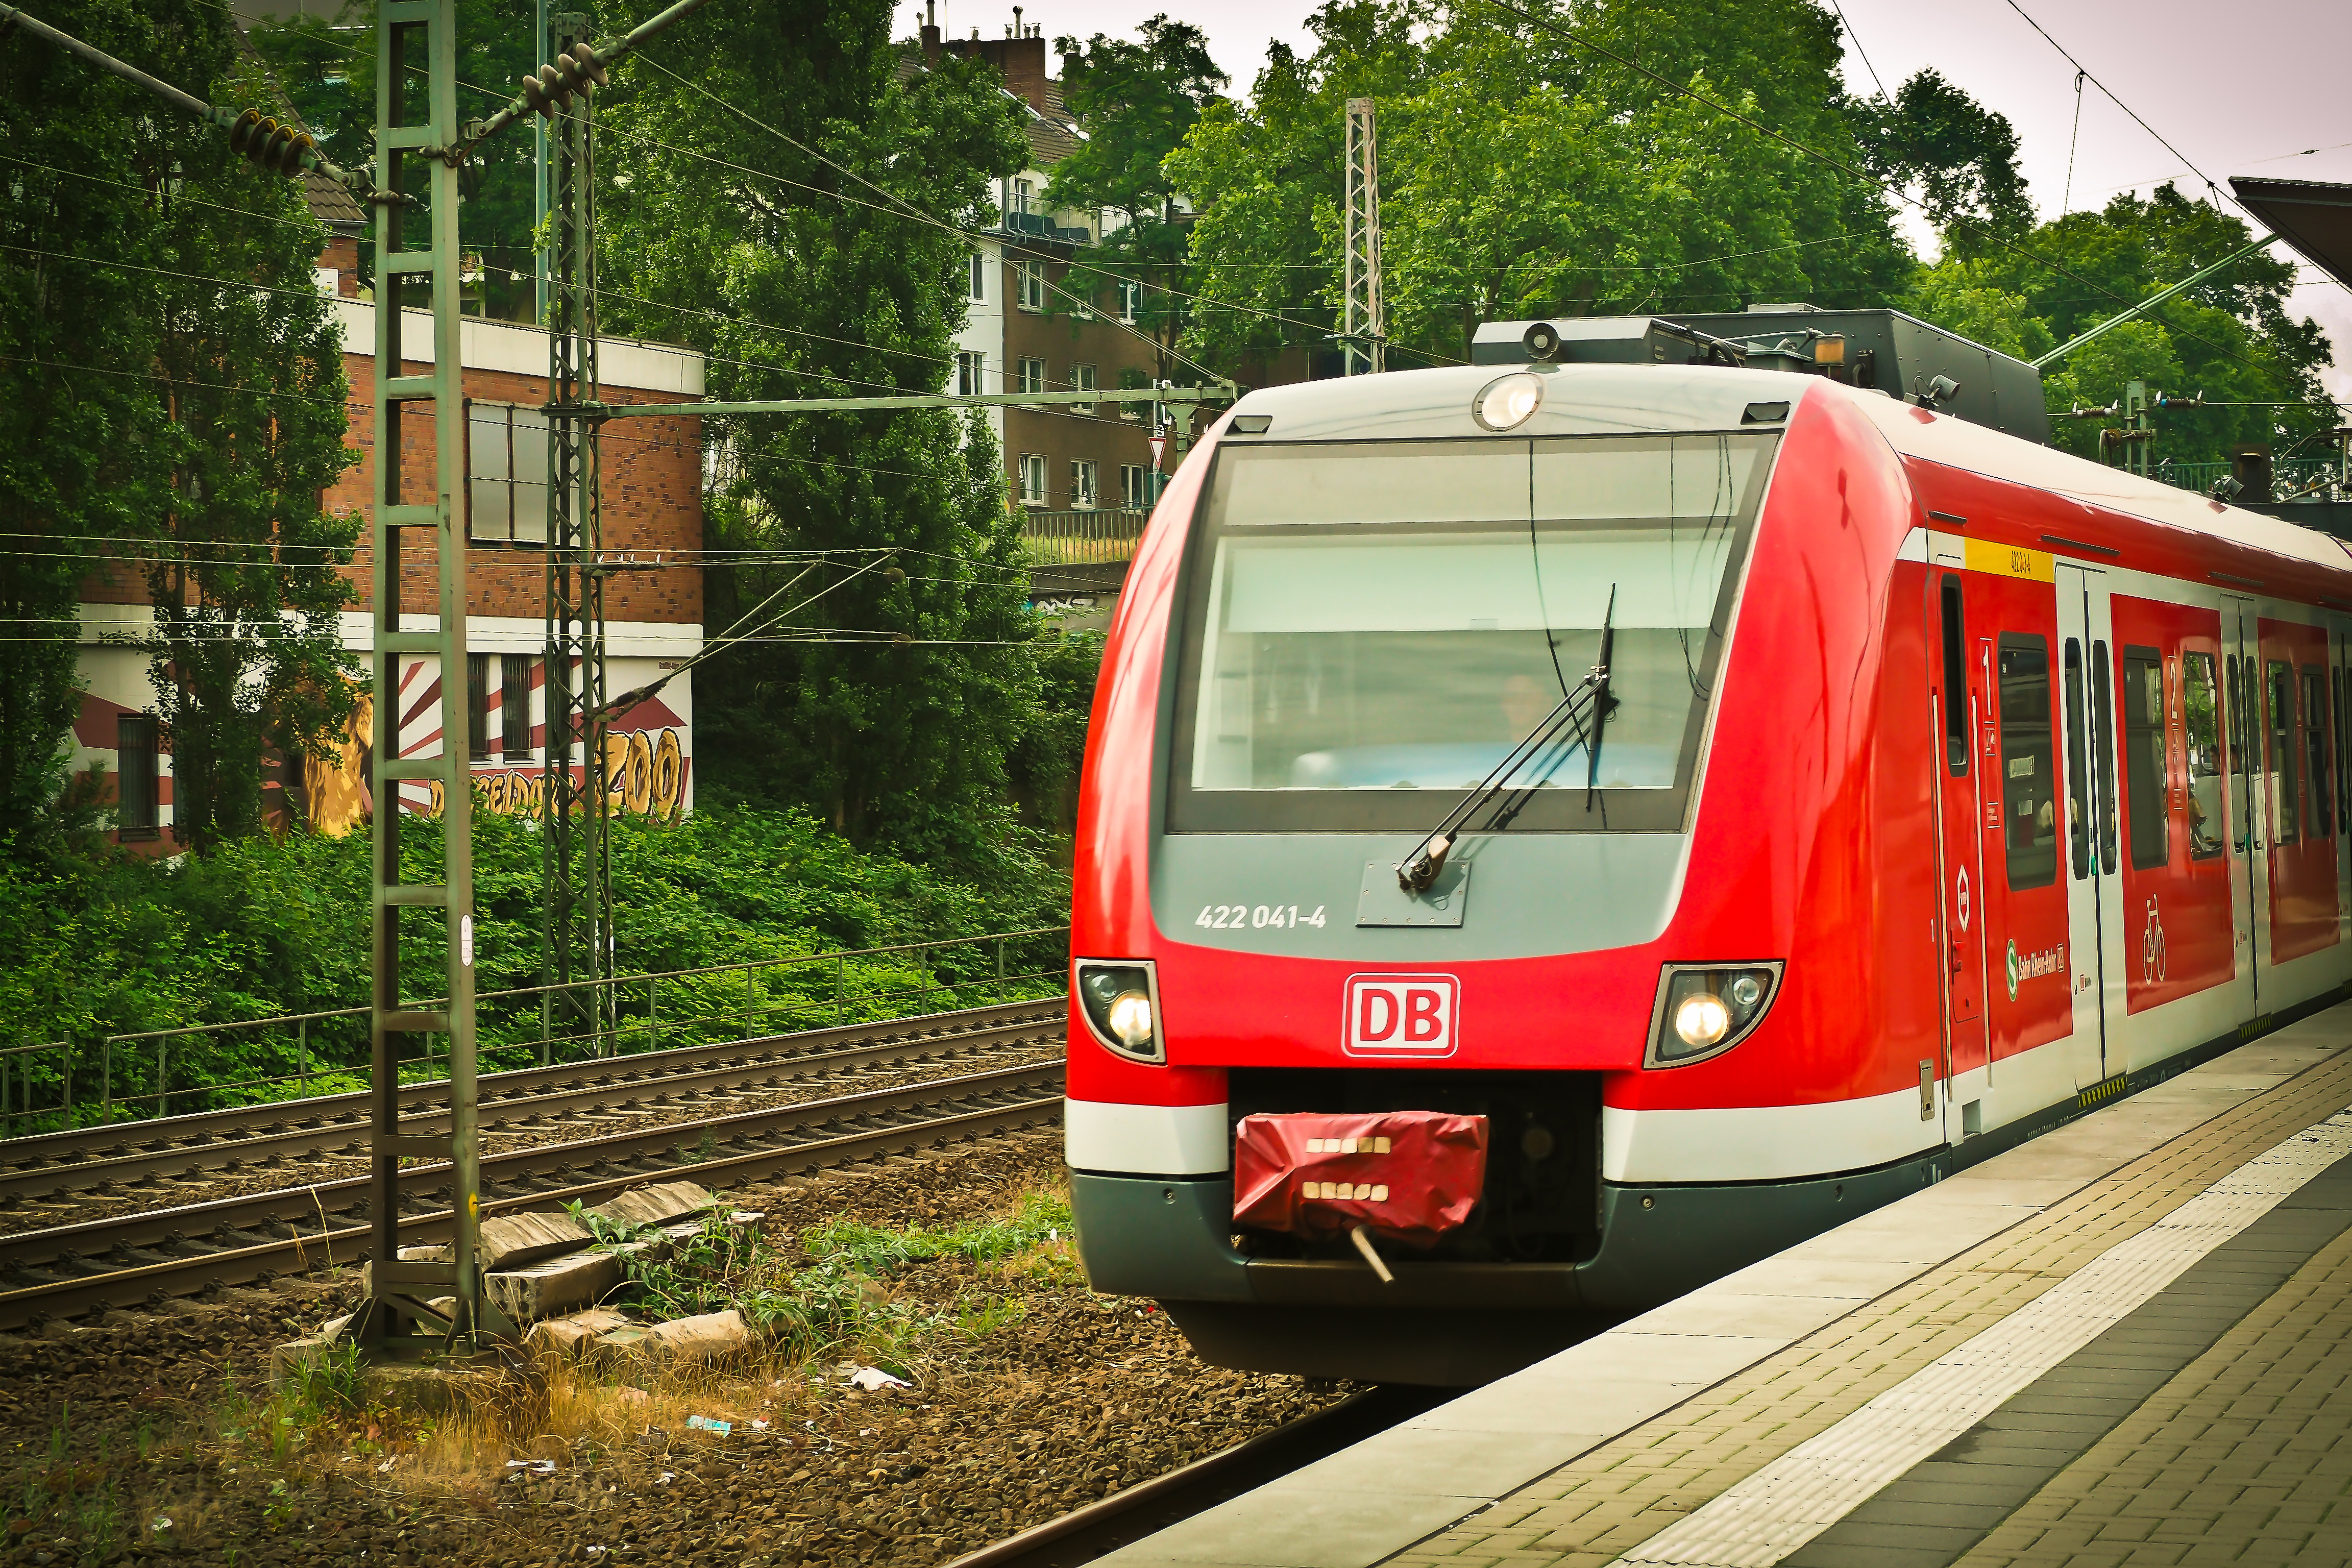
track, railway, train, tram, transport, vehicle, platform, public transport, railways, railway station, seemed, db, rail transport, railway tracks, electric locomotive, rail traffic, deutsche bahn, s bahn, zugfahrt, land vehicle, rolling stock, metropolitan area, railroad car